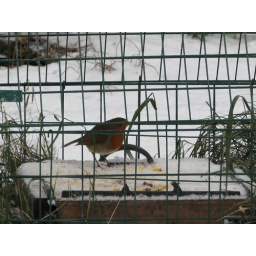
Winter wonderland frost covered. Leaves on the trees and gold to silver gliiter supplied by mother nature.Winter wonderland frost covered. Leaves on the trees and gold to silver gliiter supplied by mother nature.